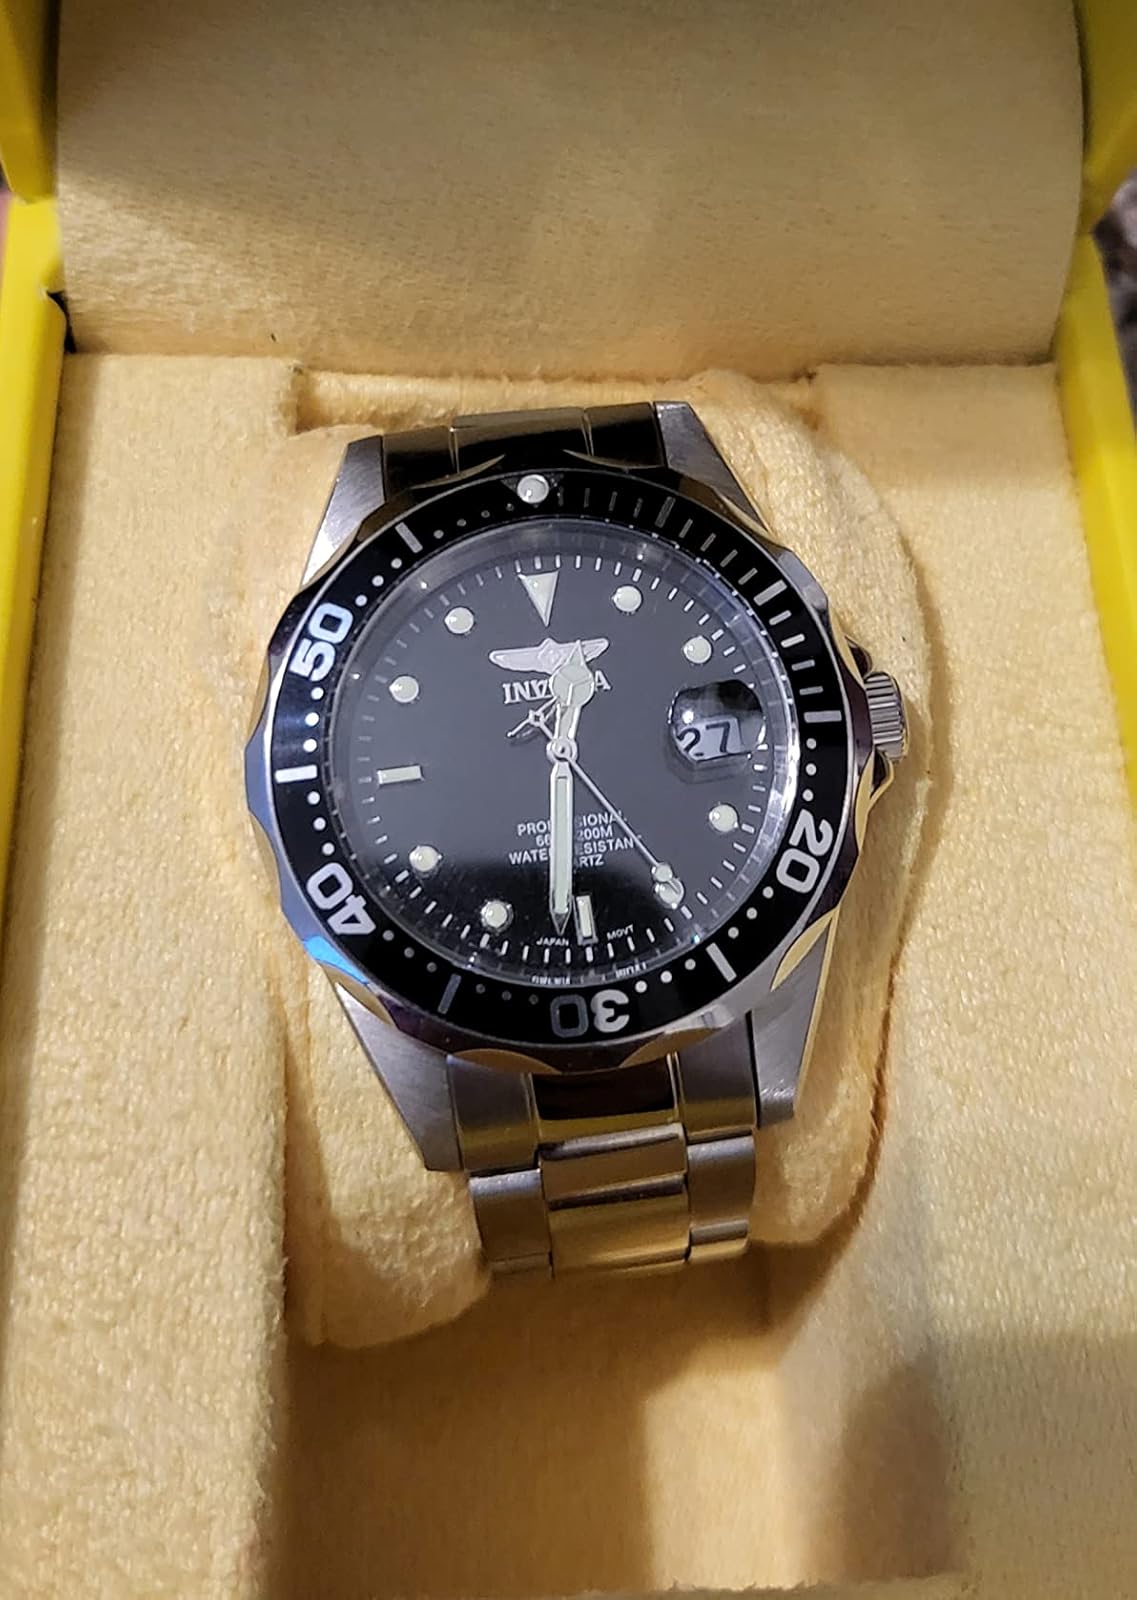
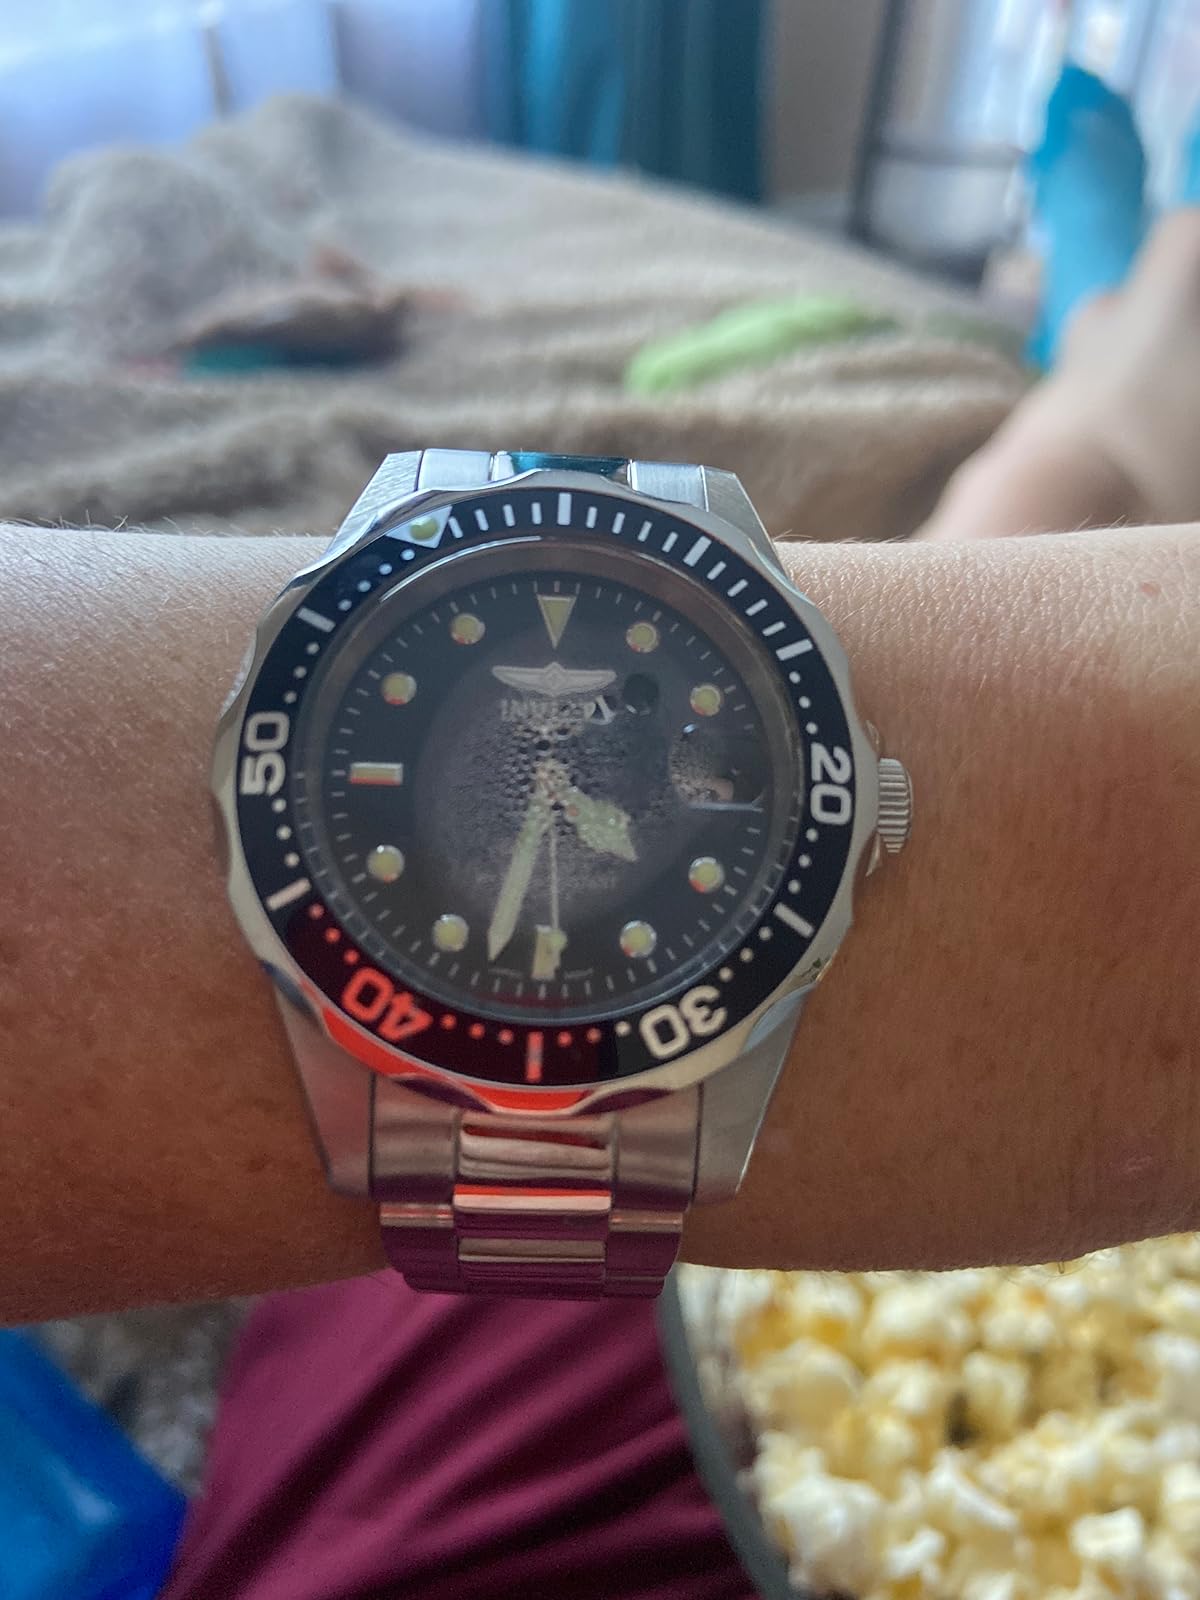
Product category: accessories_watch
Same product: yes